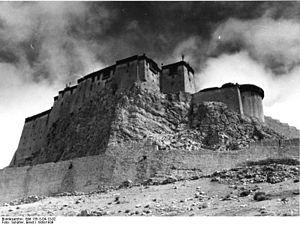
Le dzong au Tibet servait de centre à la fois religieux, militaire, administratif et social au district qu'il commandait. Ces forts furent édifiés à différentes périodes des rois du Tibet, sous les dynasties Yarlung, Phagmodrupa, Rinpungpa et Tsangpa. Sous le règne du 5ᵉ dalaï-lama, on construisit également des dzongs, dont le célèbre palais du Potala.